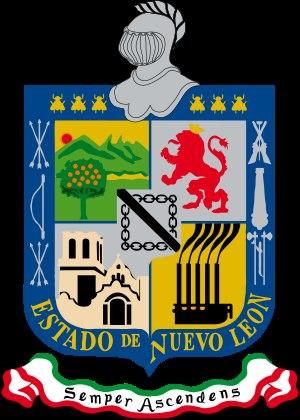
L'État de Nuevo León est divisé en 51 municipalités. La capitale est Monterrey.